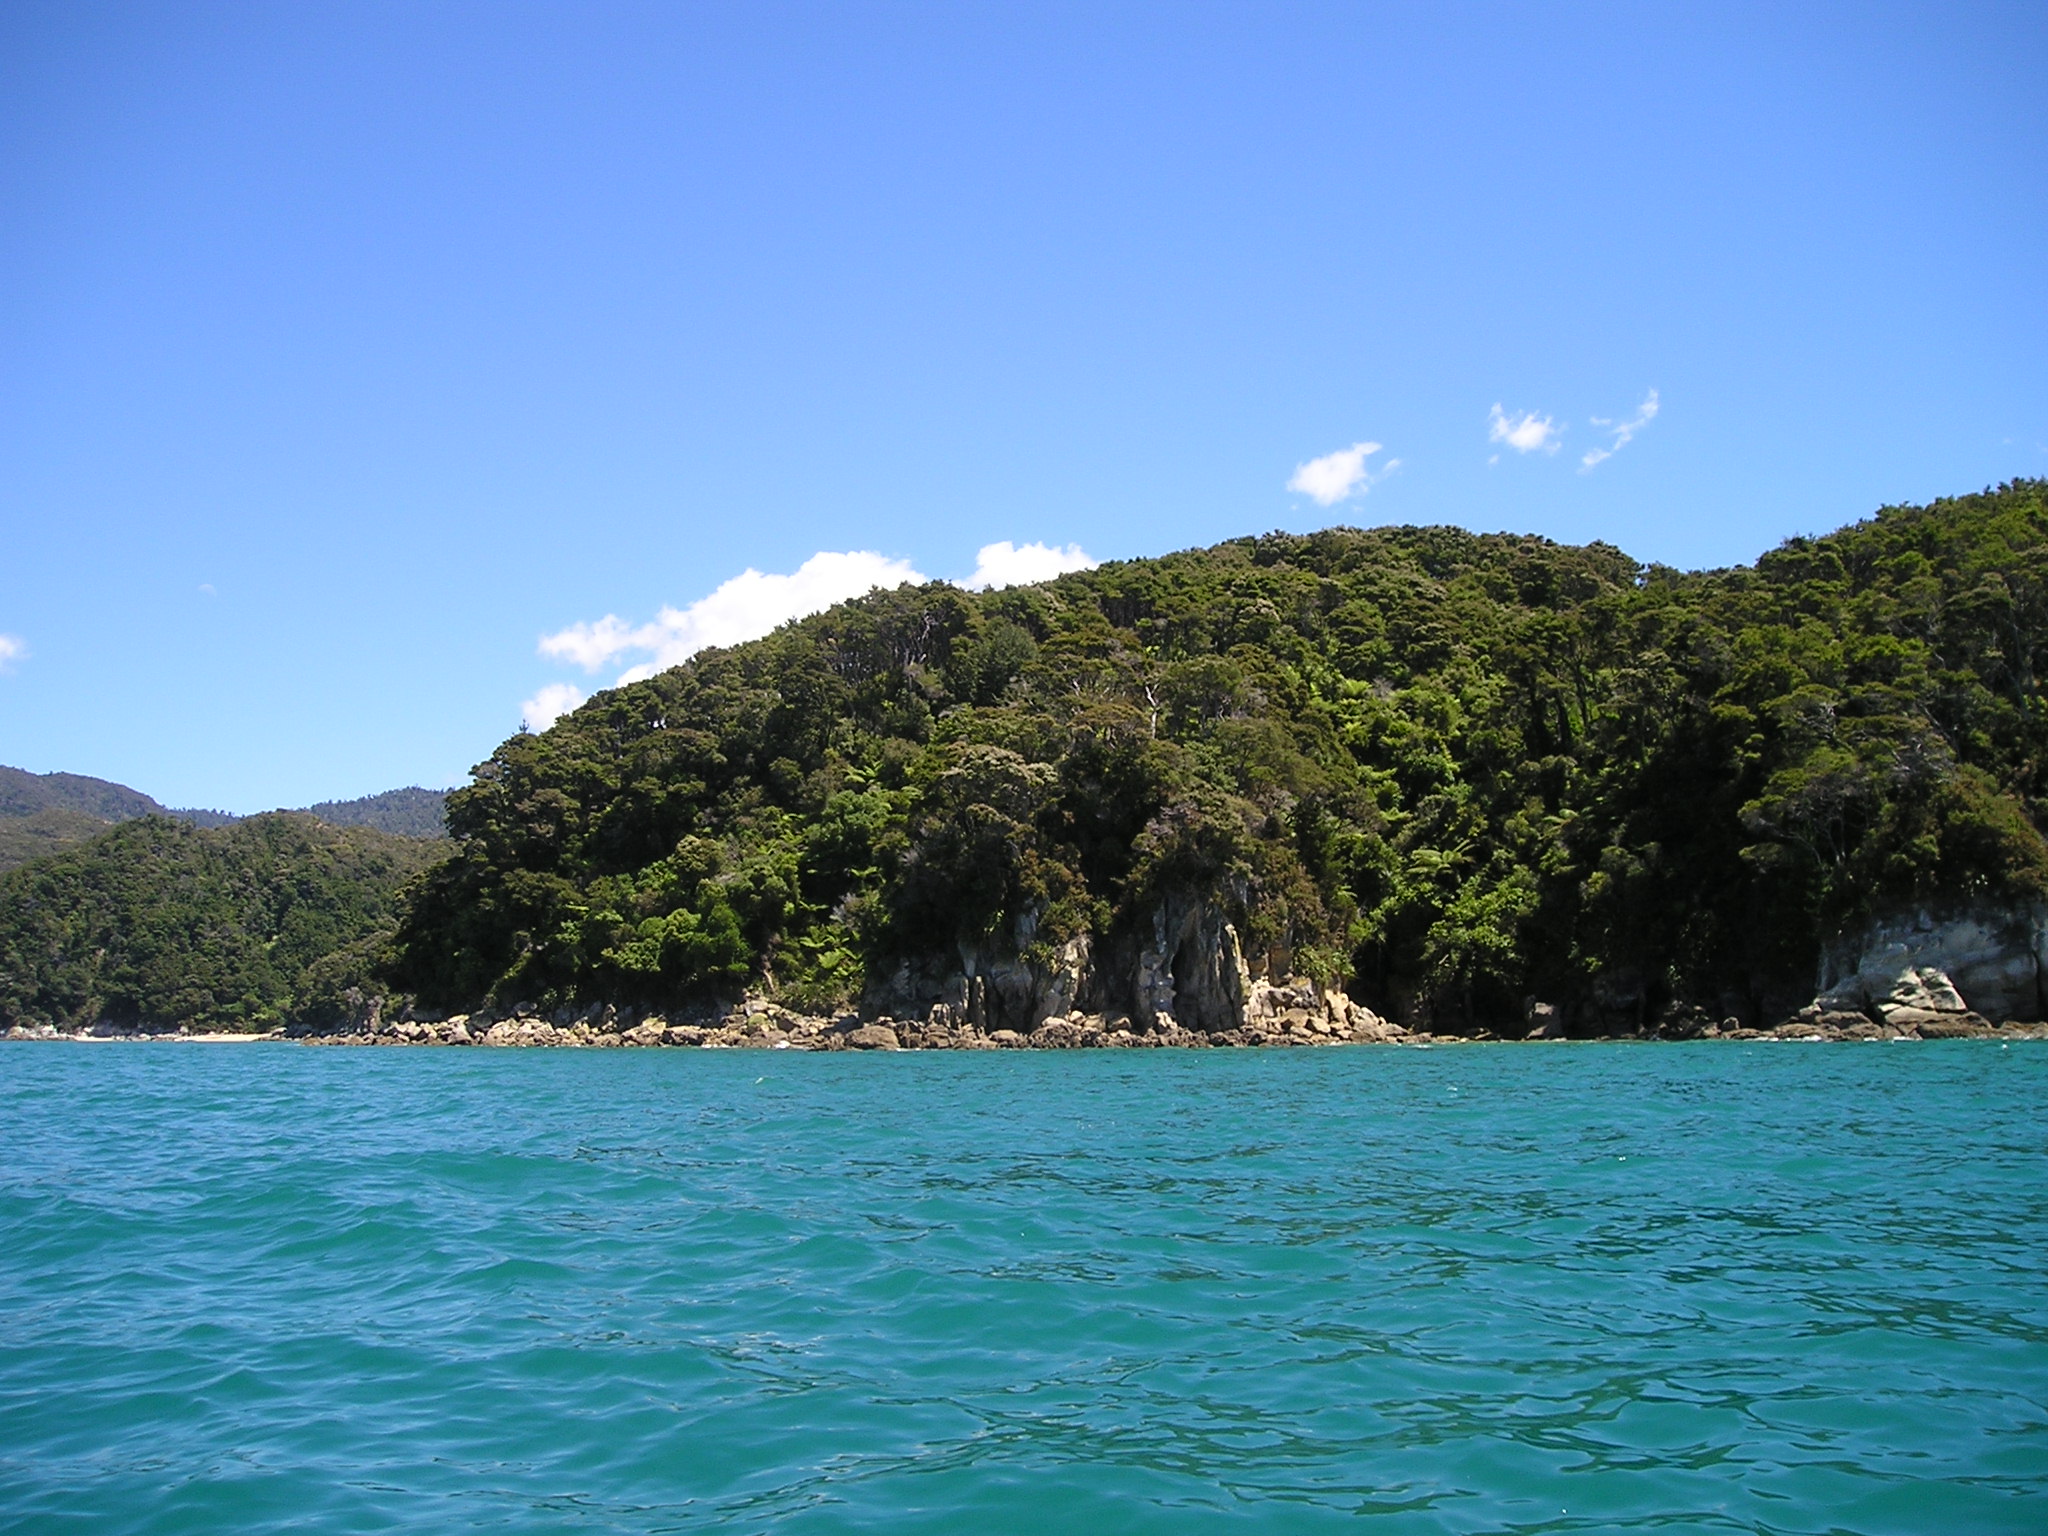
beach, sea, coast, water, nature, ocean, shore, vacation, cove, vehicle, lagoon, bay, island, body of water, turquoise, new zealand, archipelago, caribbean, tropics, cape, islet, landform, geographical feature